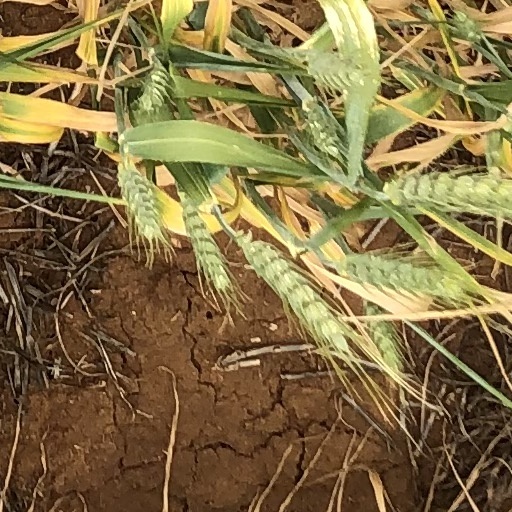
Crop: wheat